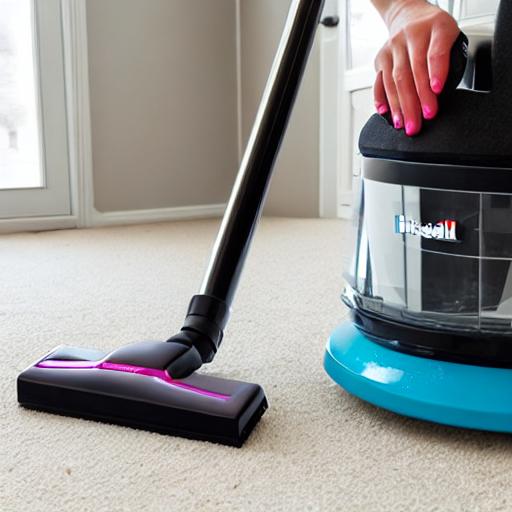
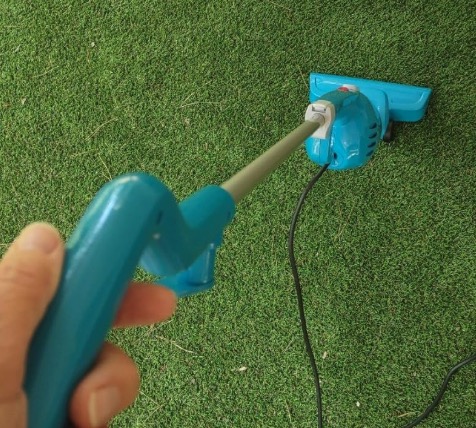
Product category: items_vacuum
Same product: no